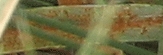
Label: Wheat___Brown_Rust